Abbot Public Library

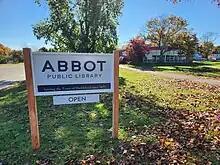
Abbot Library on Brook Road 2022

The Friends of the Abbot Public Library helped preserve the Messenger, a Marblehead newspaper, on microfilm. The microfilm was digitized in 2019 by Advantage Archives.